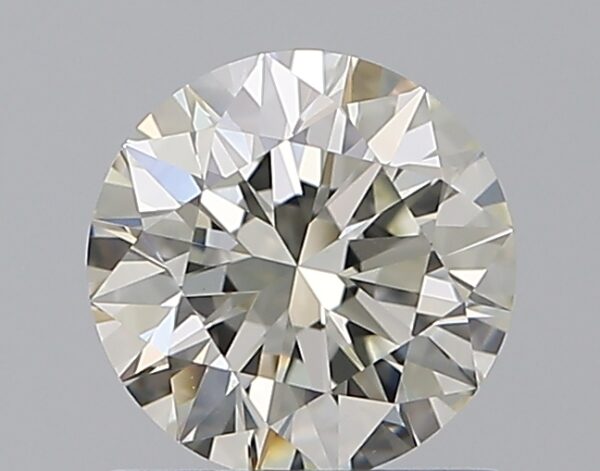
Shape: round
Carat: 0.8
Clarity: VVS1
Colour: K
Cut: EX
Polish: EX
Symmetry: EX
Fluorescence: ST
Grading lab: GIA
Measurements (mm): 5.93 x 5.97 x 3.69